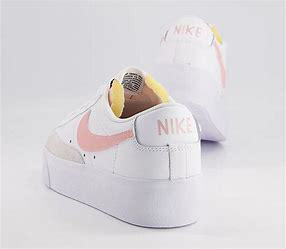
Brand: Nike
Model: Blazer Platform